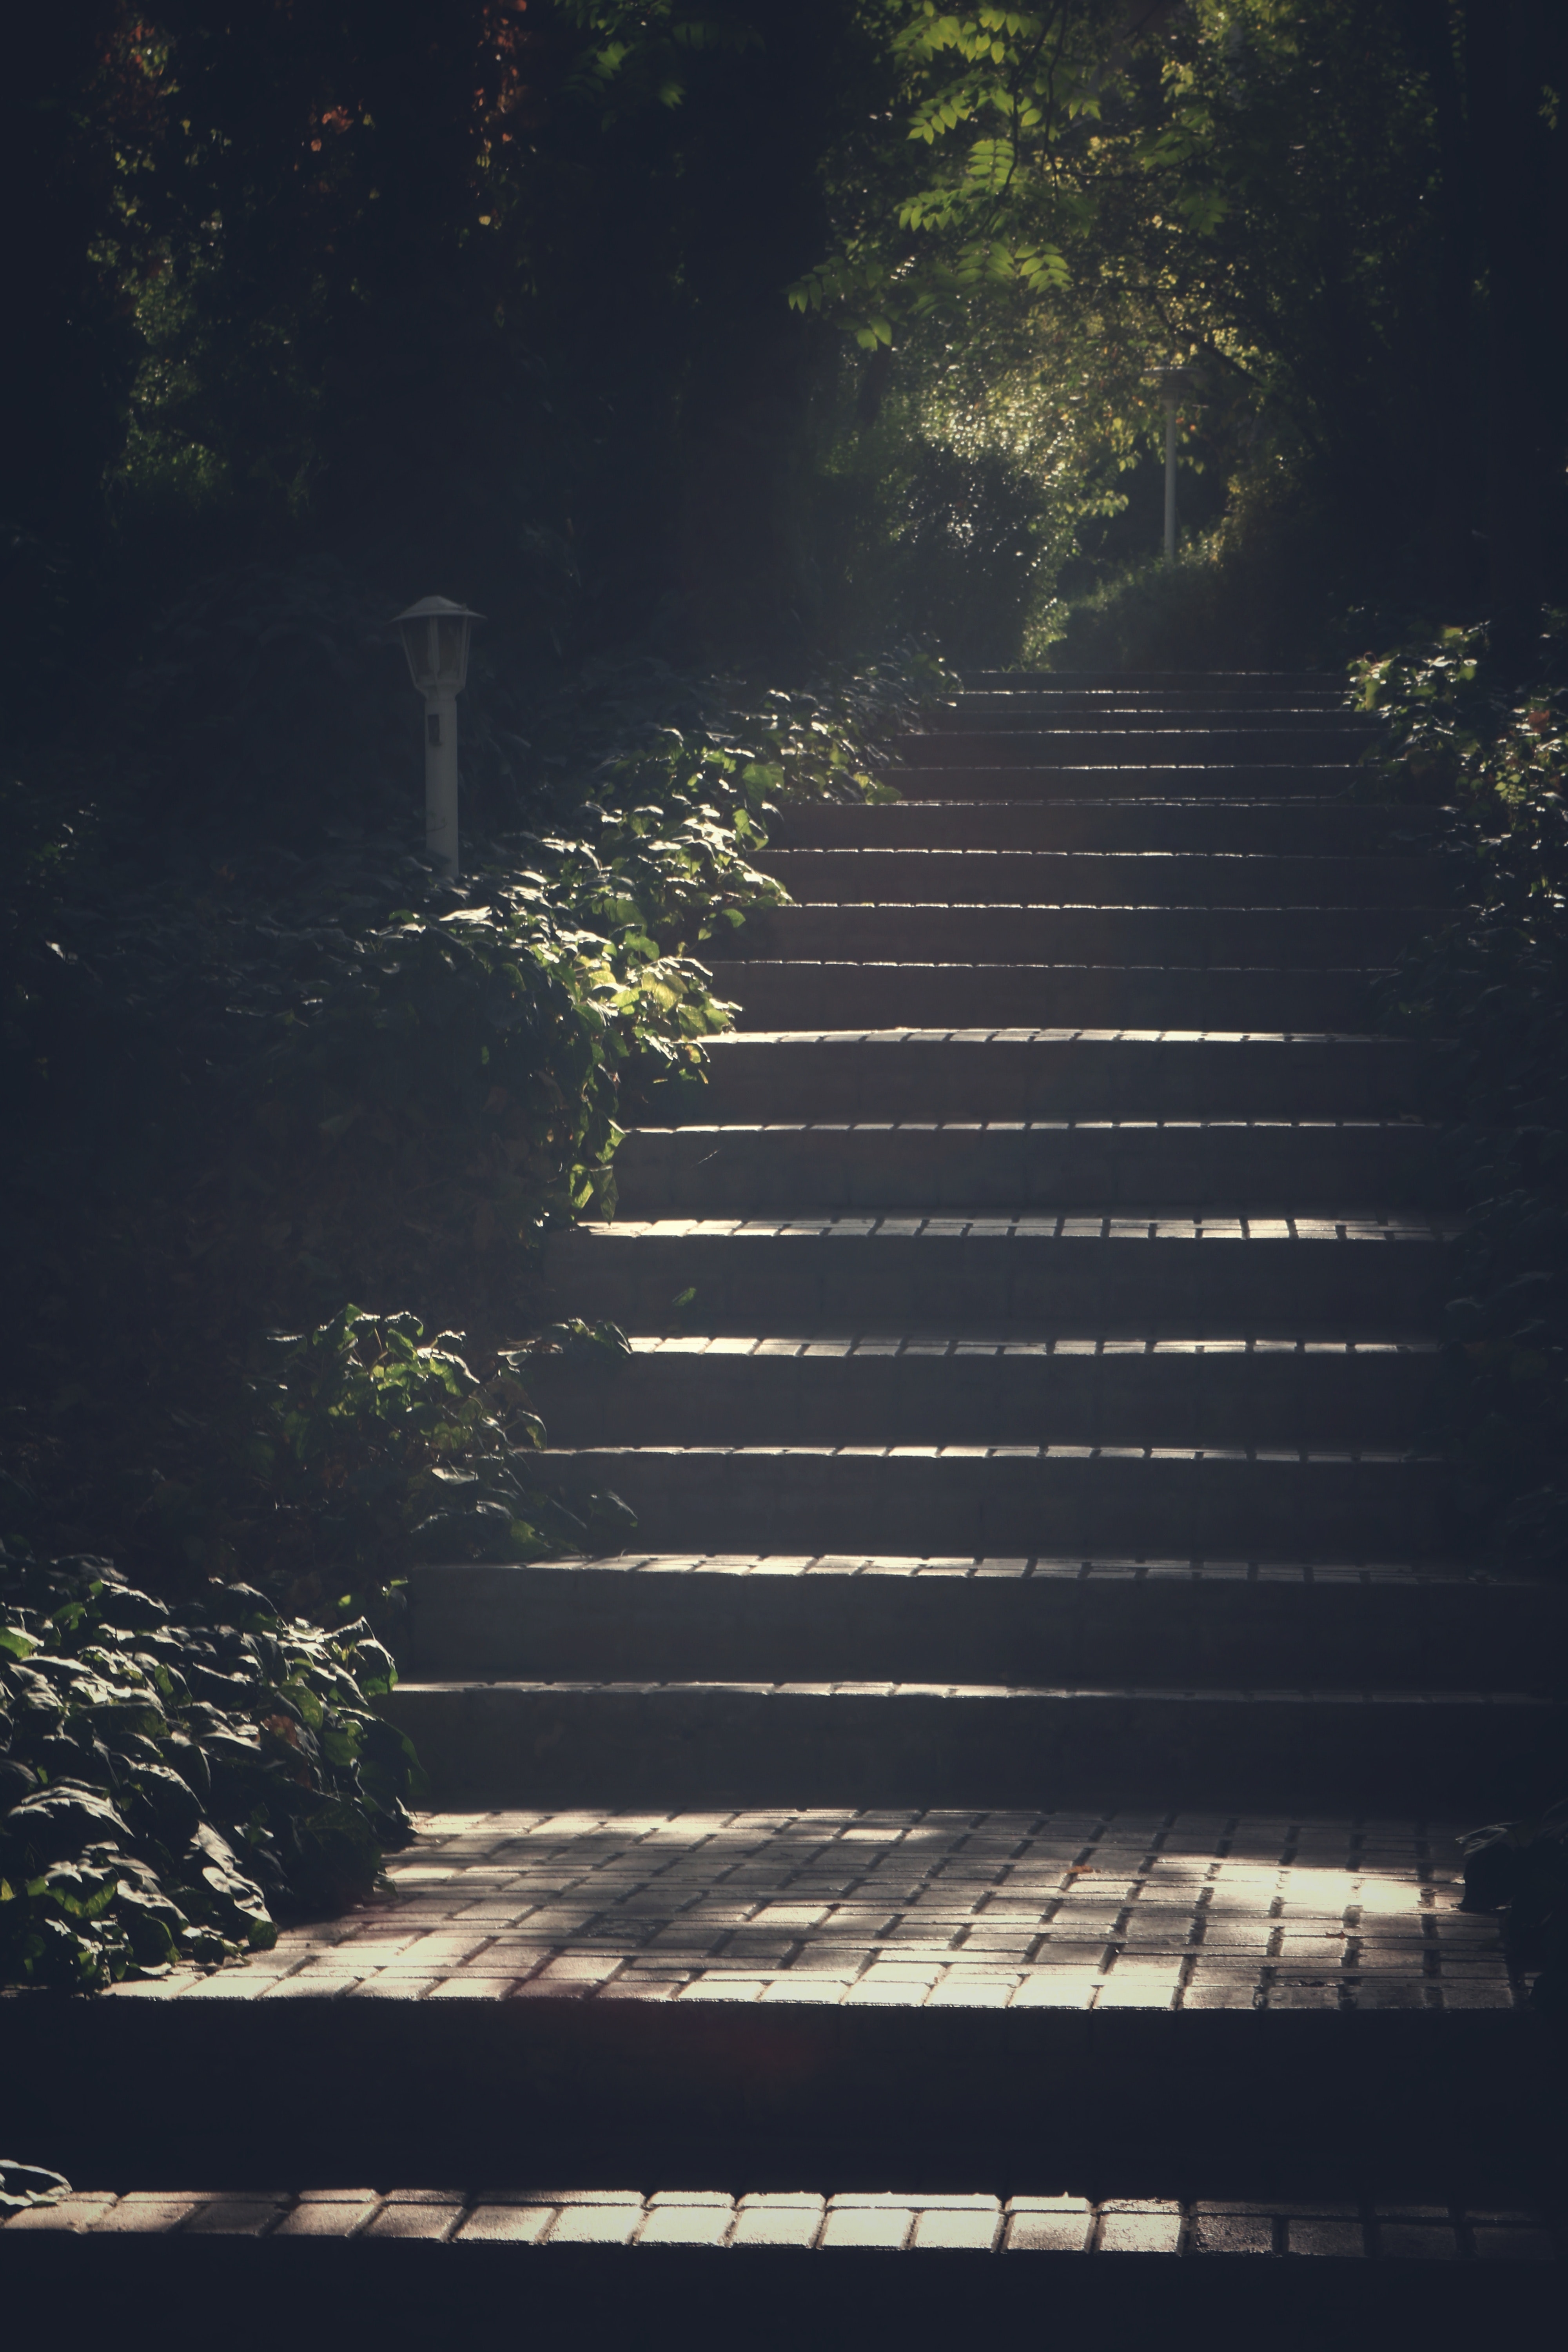
sky, black, tree, light, line, stairs, atmospheric phenomenon, sunlight, shadow, cloud, water, leaf, atmosphere, woody plant, Tints and shades, plant, architecture, wood, darkness, photography, branch, night, landscape, road, house, meteorological phenomenon, parallel, forest